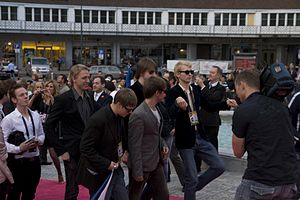
Malcolm Lincoln
Malcolm Lincoln i Oslo
Malcolm Lincoln er en estisk duo, bestående af Robin Juhkental og Madis Kubu.